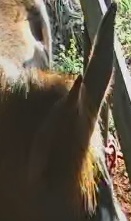
Face region: ears (position_of_ears)
Pain indicator: not_present